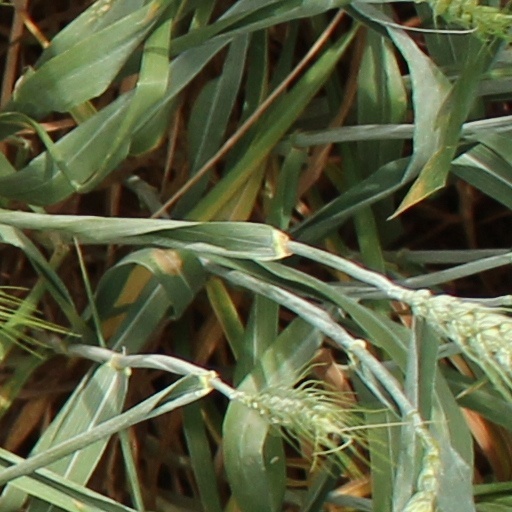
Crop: wheat